Philosophy of science

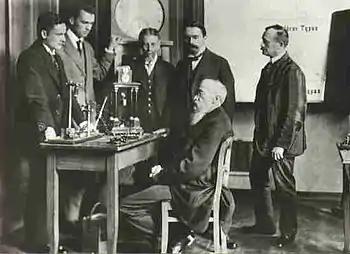
Wilhelm Wundt (seated) with colleagues in his psychological laboratory, the first of its kind

In contrast to the view that science rests on foundational assumptions, coherentism asserts that statements are justified by being a part of a coherent system. Or, rather, individual statements cannot be validated on their own: only coherent systems can be justified. A prediction of a transit of Venus is justified by its being coherent with broader beliefs about celestial mechanics and earlier observations. As explained above, observation is a cognitive act. That is, it relies on a pre-existing understanding, a systematic set of beliefs. An observation of a transit of Venus requires a huge range of auxiliary beliefs, such as those that describe the optics of telescopes, the mechanics of the telescope mount, and an understanding of celestial mechanics. If the prediction fails and a transit is not observed, that is likely to occasion an adjustment in the system, a change in some auxiliary assumption, rather than a rejection of the theoretical system.